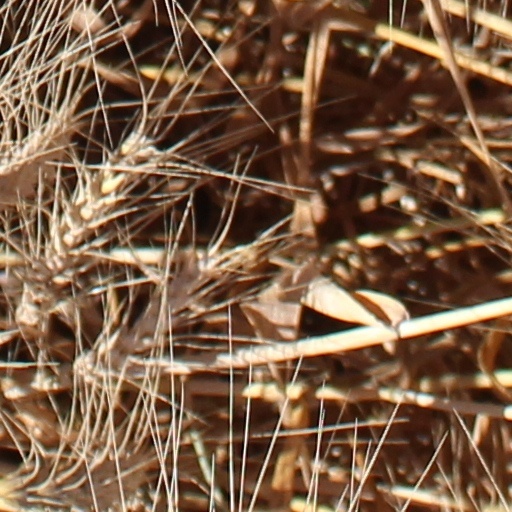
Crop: wheat